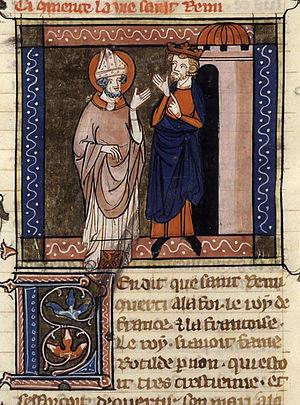
Saint Remy et Clovis Ier. Cote
Clovis Iᵉʳ, en latin Chlodovechus, né à Tournai vers 466 et mort à Paris le 27 novembre 511, est roi des Francs saliens, puis roi de tous les Francs de 481 à 511.
Le chancelier de France est un grand officier de la couronne nommé par le roi et chargé de l'administration de la Justice du Royaume de France.
Saint Remi, né dans ce qui n'était pas encore le diocèse de Laon, fut évêque de Reims pendant soixante-quatorze ans, si on croit l'inscription à partir de 459-462 jusqu'à sa mort que fit porter sur son tombeau l'archevêque Hincmar de Reims en 852. Celui qui sera honoré du titre d'apôtre des Francs par ce même Hincmar, baptisa le roi Clovis Iᵉʳ, le 25 décembre d'une année comprise entre 496 et 506, avec 3 000 guerriers francs de son entourage. Il a sans doute contribué à organiser sa province ecclésiastique, mais on ne peut pas affirmer qu'il soit le fondateur des sièges épiscopaux de Thérouanne ou d'Arras, encore moins de Laon.